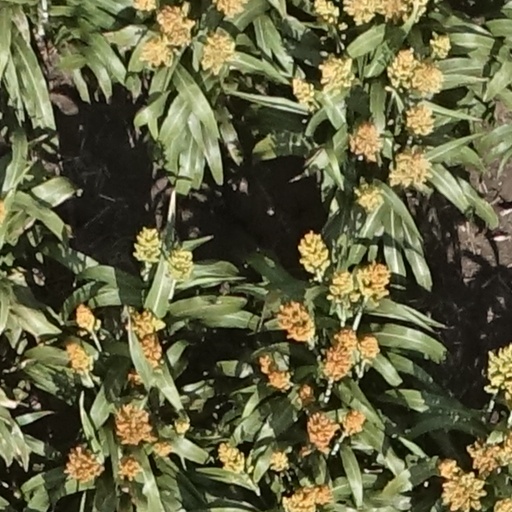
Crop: sorghum